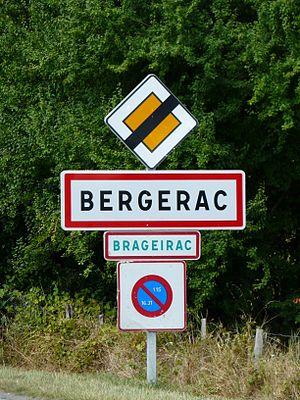
Panneau d'entrée de ville en français et occitan, Bergerac, Dordogne, France.
Bergerac est une commune française située dans le département de la Dordogne, en région Nouvelle-Aquitaine. Classée ville d'art et d'histoire, c'est la deuxième ville du département en population, légèrement moins peuplée que la préfecture Périgueux. Chef-lieu de l'arrondissement de Bergerac et bureau centralisateur de deux cantons : Bergerac-1 et Bergerac-2, c'est l'une des trois sous-préfectures du département.